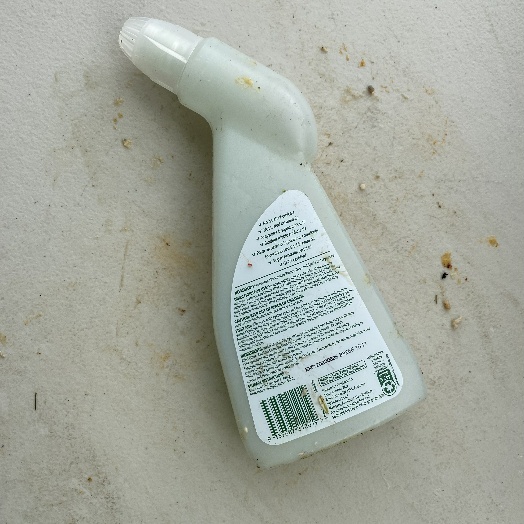
Label: Plastic